Deinacrida fallai

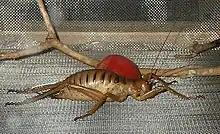
Large female "D. fallai". Note the ovipositor at the rear end.

Females can lay eggs throughout their life at any time of the year, provided the ambient temperature is higher than 10 °C. They lay the eggs into soil during the night by standing on the tip of their legs and thrusting the ovipositor into the soil at a right angle to the body. Eggs are laid closely together as singles or in small groups of no more than five. They can produce anywhere between 200 and 300 egg during their lives, however the number of eggs that are laid is largely dependent on whether the conditions are favorable or not. A limited number of eggs are fertilized at each copulation and the average number of eggs laid during one oviposition time is 27 to 39. Eggs are bright yellow in the ovaries and medium brown during oviposition. They are oval in shape and approximately 2.5mm wide and 7mm long when first laid, growing to 3mm by 8mm during incubation. The surface structure of their eggs is classified by fine reticulated patterns of chorionic ridges. Eggs take approximately five months (147 days) to hatch.